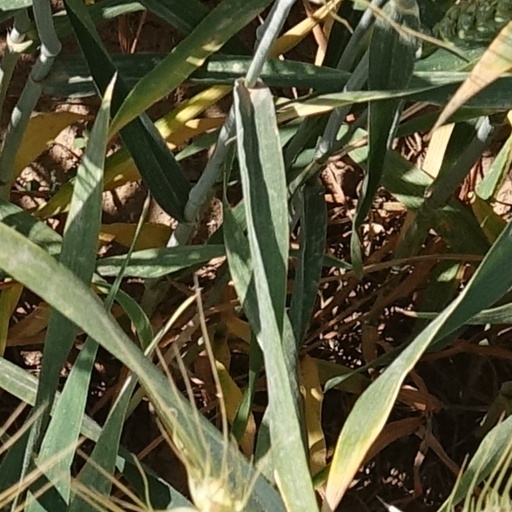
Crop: wheat